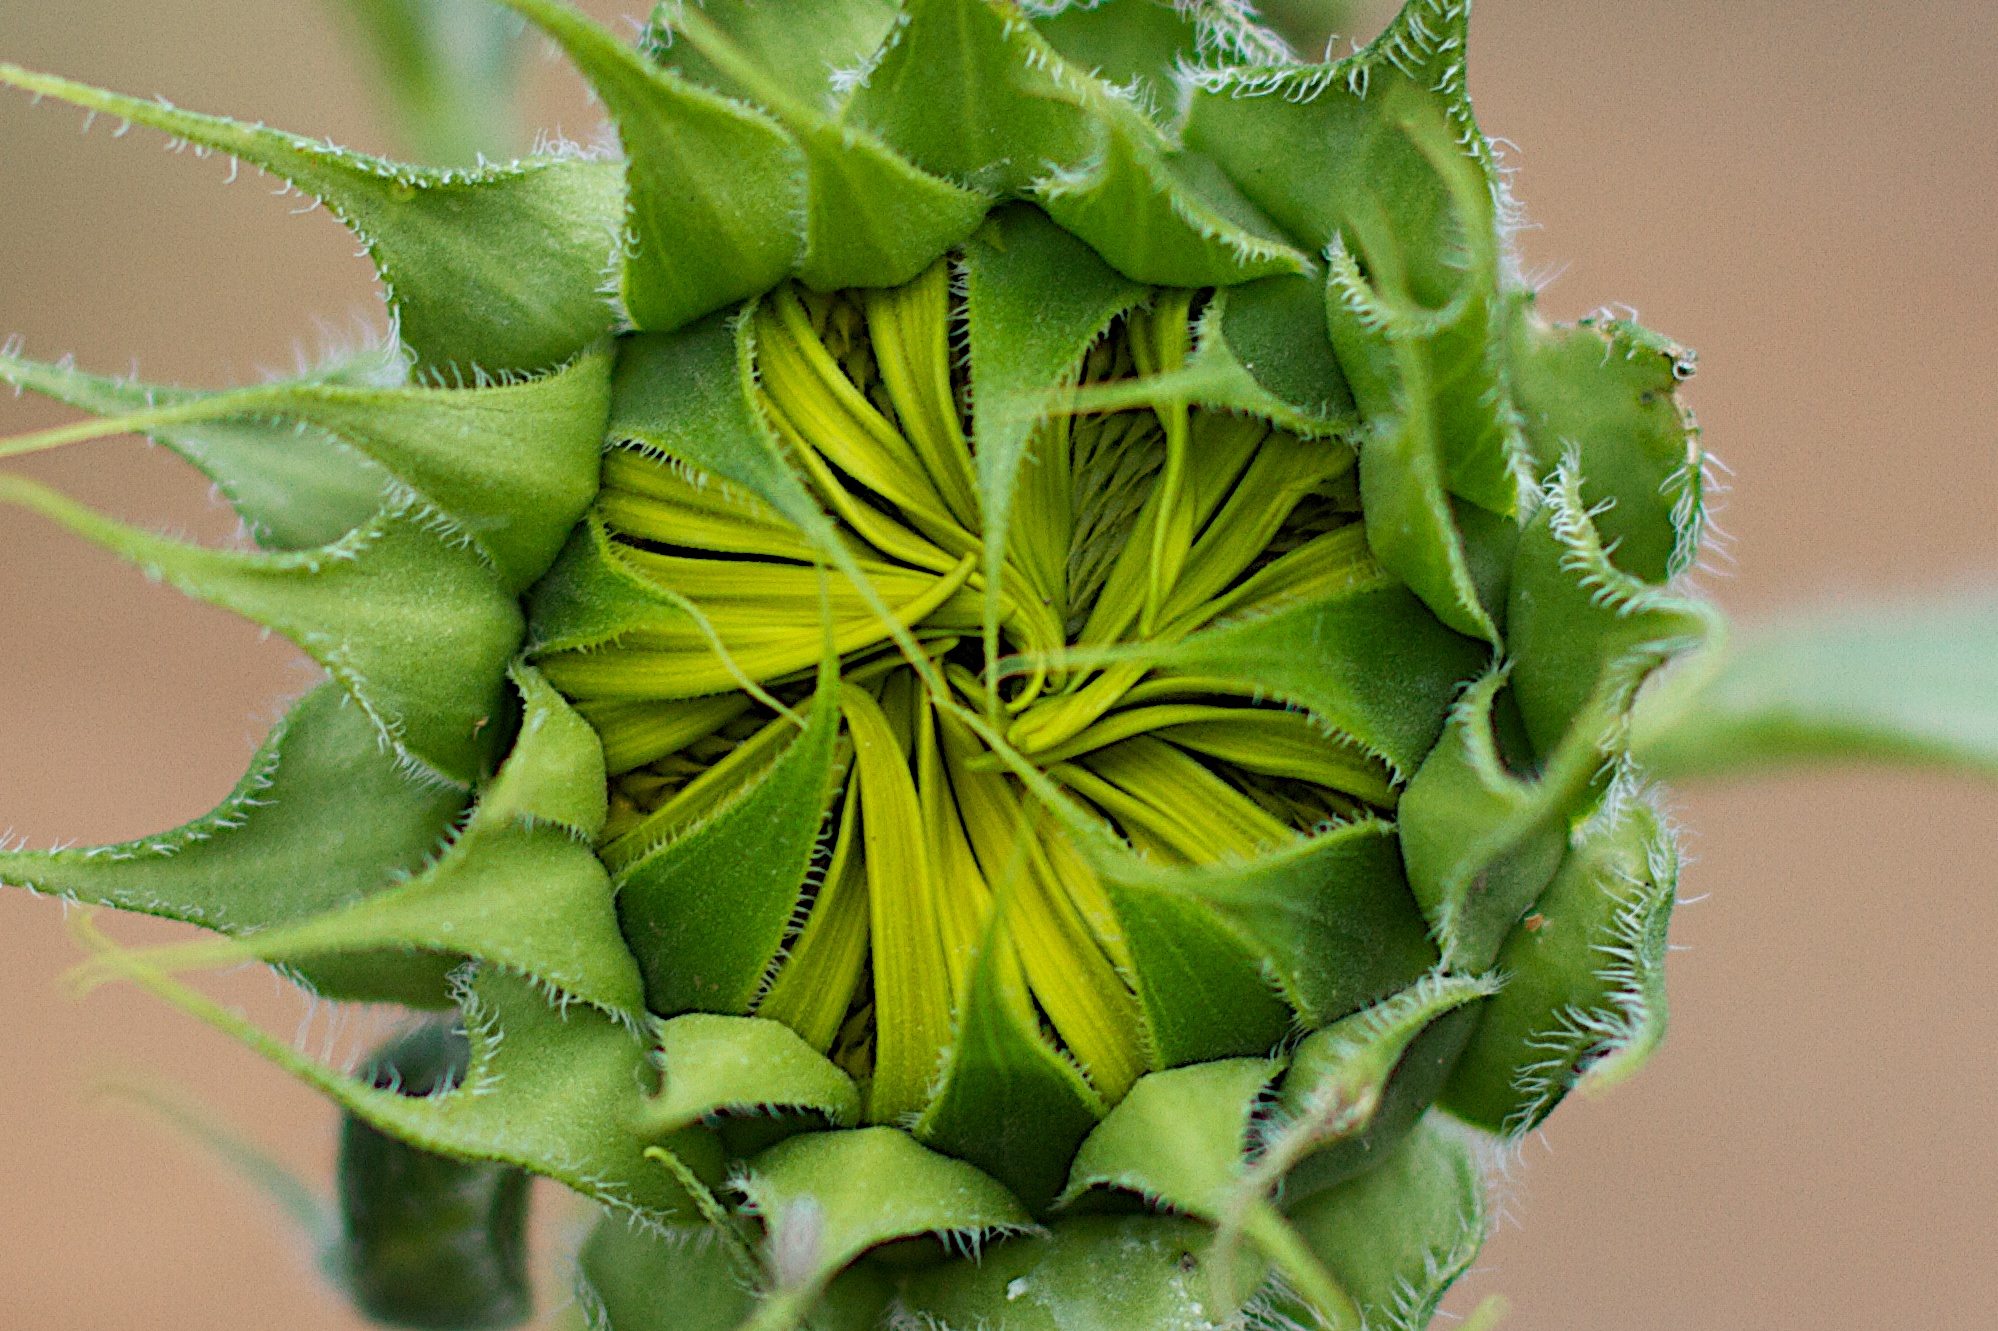
plant, leaf, flower, petal, green, produce, botany, flora, sunflower, close up, 2013365, seedforward, floristry, macro photography, flowering plant, daisy family, plant stem, land plant